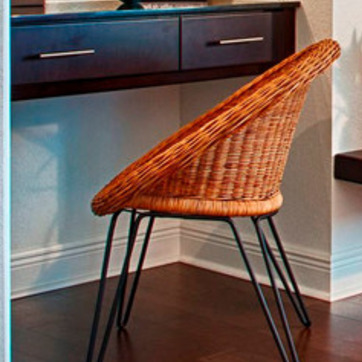
Material: other